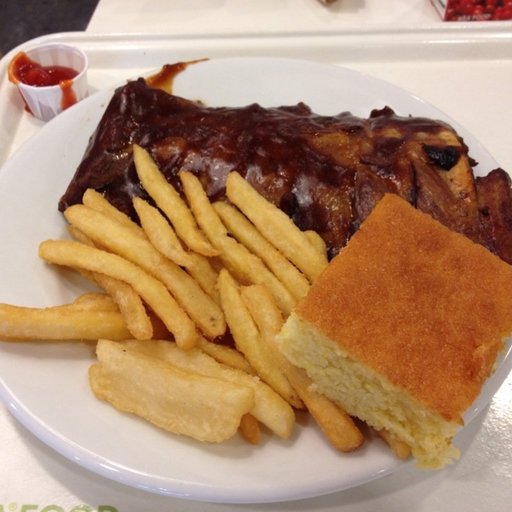
Label: baby_back_ribs